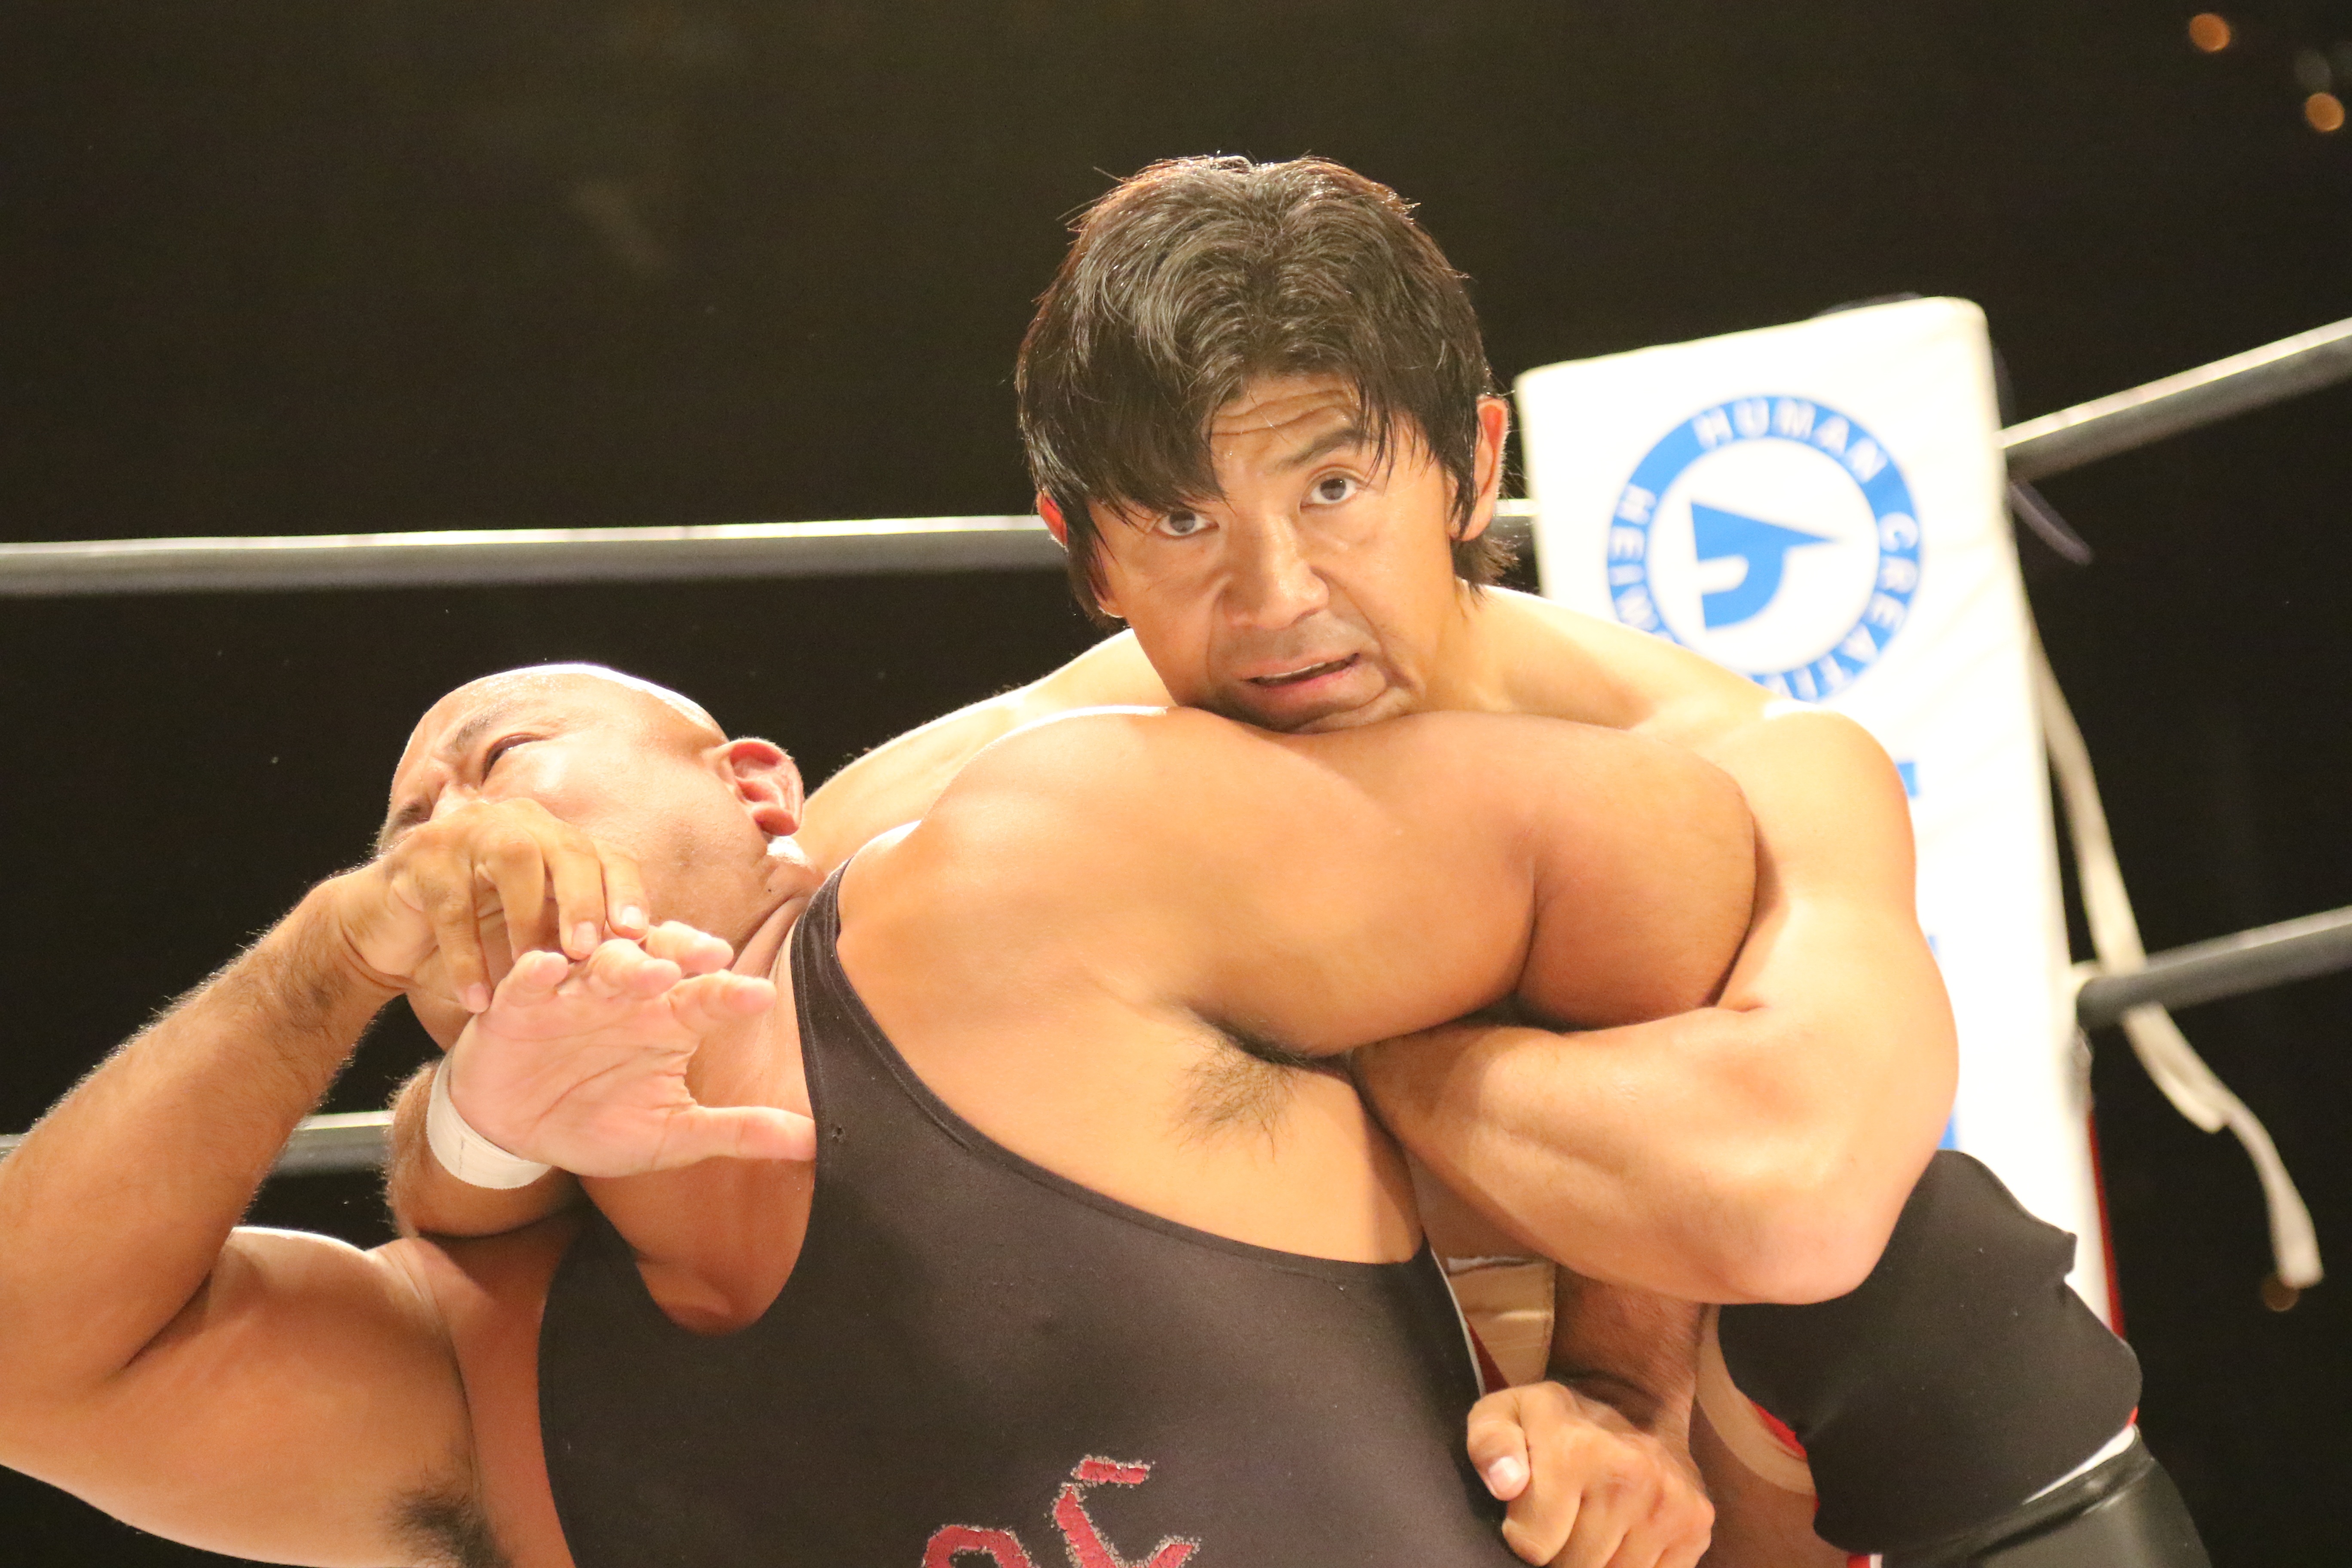
ring, training, japan, arm, bodybuilder, muscle, chest, boxing, tokyo, sports, wrestling, punch, pro wrestling, inoki, antonio inoki, japao, combat sport, barechestedness, individual sports, contact sport, wrestler, shoot boxing, professional wrestling, professional boxing, collegiate wrestling, puroresu, scholastic wrestling